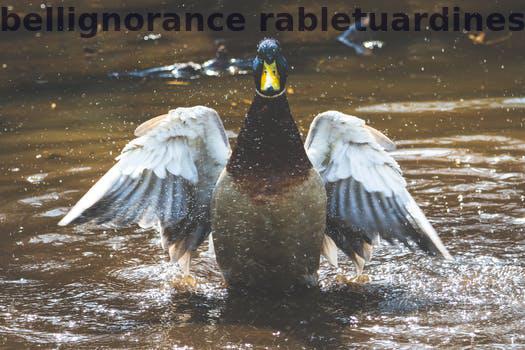
Label: Watermark